Brighstone Bay

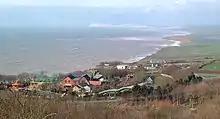
Distant view of Brighstone Bay beyond the first point

Brighstone Bay is a bay on the southwest coast of the Isle of Wight, England. It lies to the south and west of the village of Brighstone from which it takes its name. It faces southwest towards the English Channel, its shoreline is in length and is gently curving. It stretches from Sudmoor Point in the northwest to Artherfield Point in the southeast.